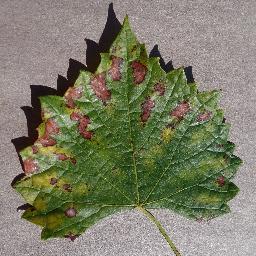
Label: Grape___Esca_(Black_Measles)